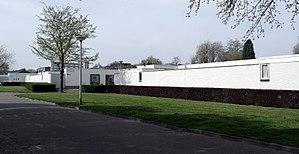
Malberg est le nom d'un quartier résidentiel d'après-guerre dans la partie ouest de la municipalité de Maastricht.